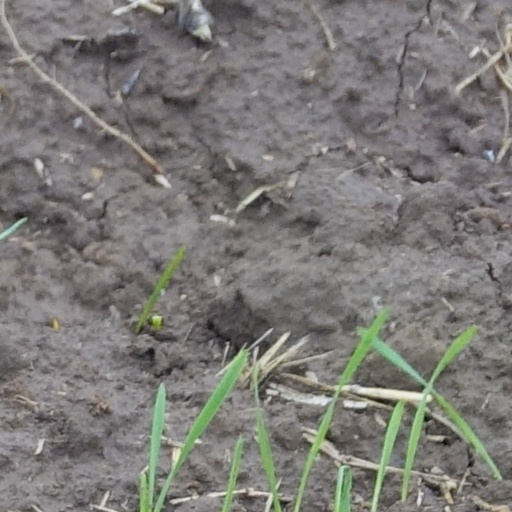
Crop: wheat